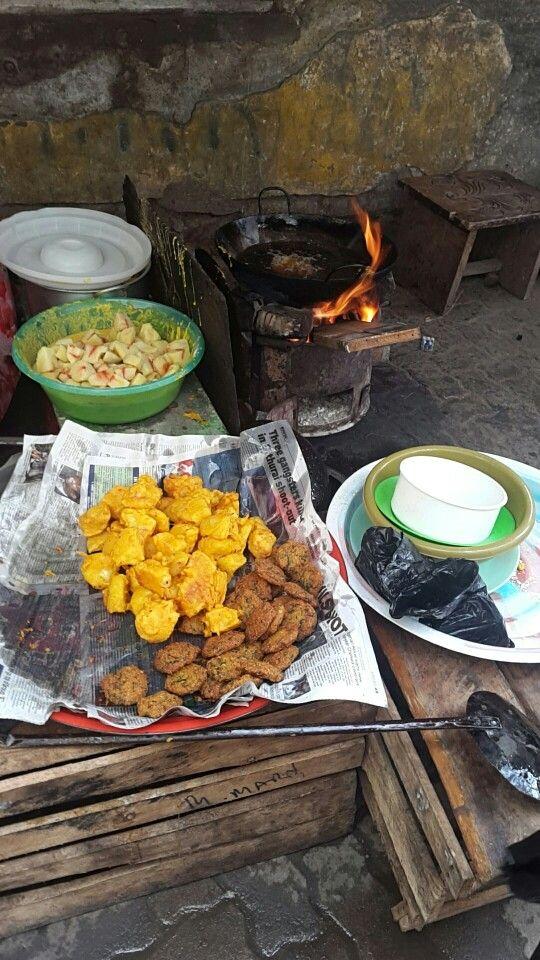
Viazi vya kukaangwa na pamoja na bajia za kunde zimewekwa kwenye sinia kwa ajili ya kuuzwa. Vinatayarishwa kwa kuchanganya viazi vilivyowekwa masala katika unga wa ngano.